XGRA: Extreme-G Racing Association

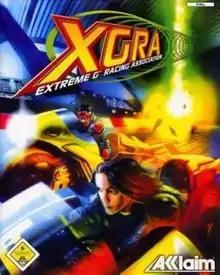
German PAL cover art

XGRA: Extreme-G Racing Association is a futuristic racing video game and the fourth and final installment in the "Extreme-G" series, succeeding "Extreme-G 3". This game features an expanded selection of tracks, as well as a brand-new weapon system.